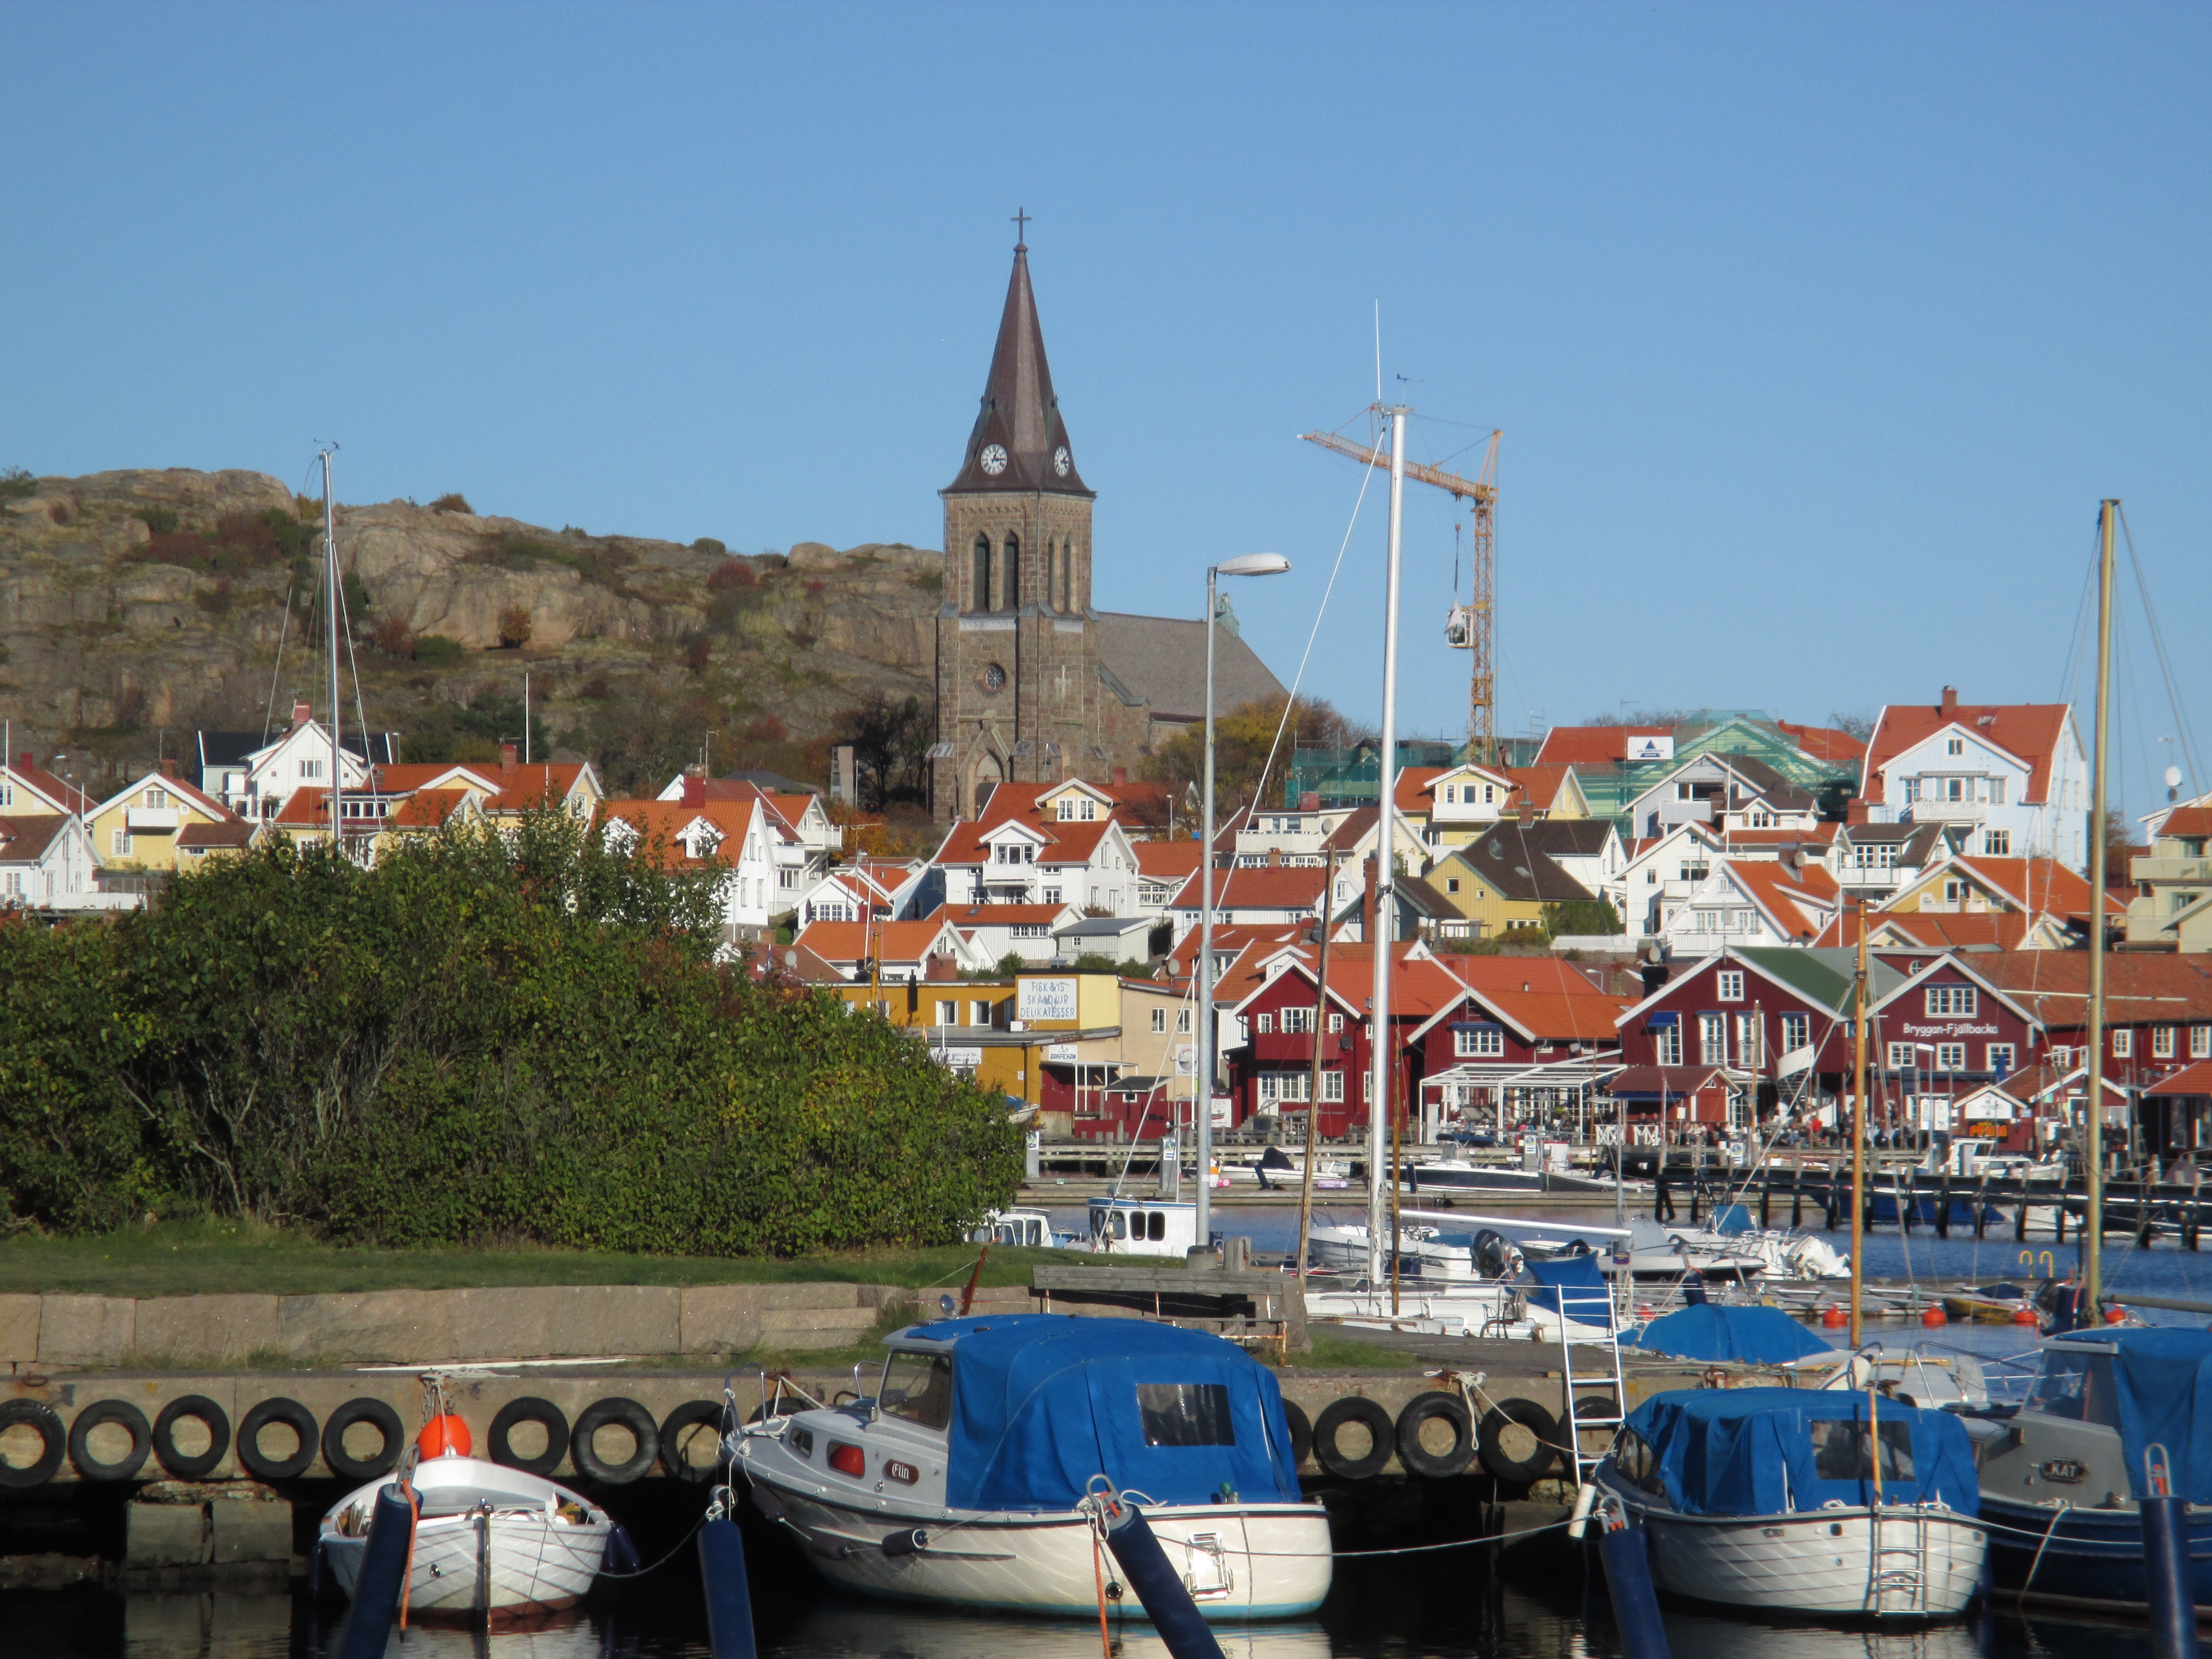
sea, dock, boat, town, walkway, cityscape, vacation, vehicle, harbor, church, marina, port, tourism, waterway, boating, fjallbacka, badholmen